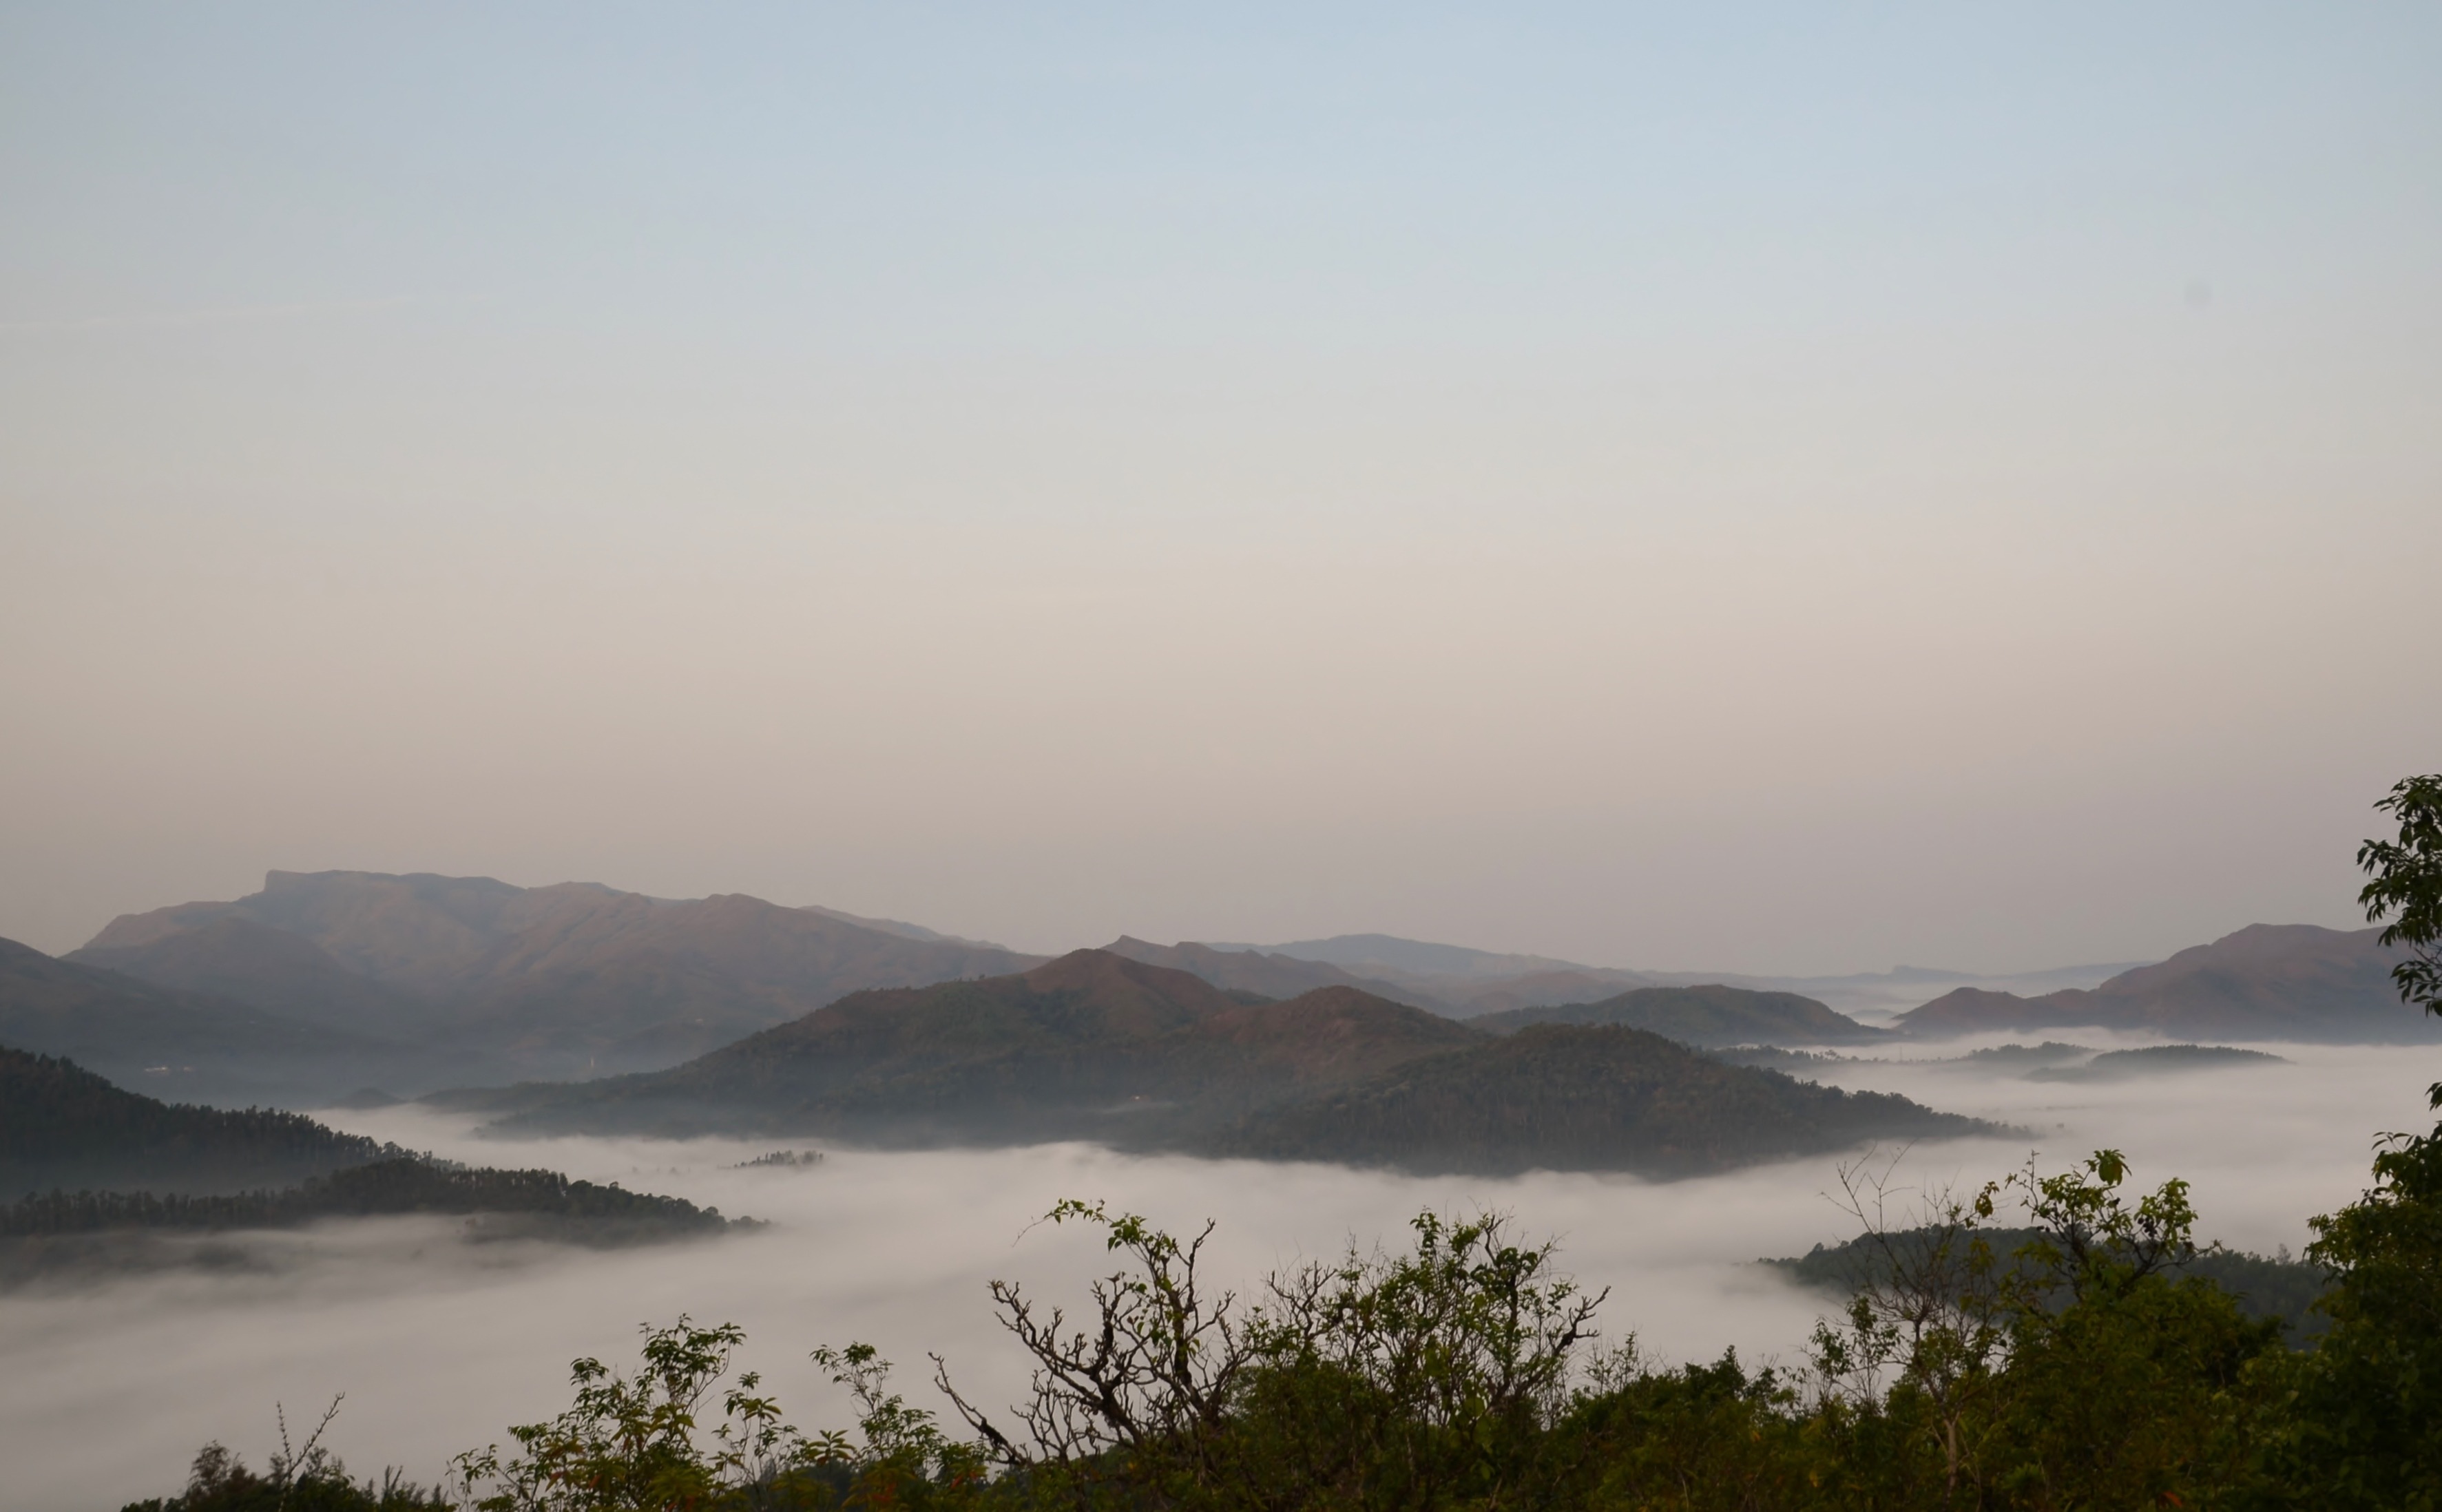
landscape, sea, coast, nature, outdoor, horizon, wilderness, mountain, cloud, sky, fog, sunrise, mist, morning, hill, lake, view, dawn, river, land, mountain range, dusk, wild, environment, evening, reflection, high, tranquil, scenic, natural, scenery, weather, haze, reservoir, cloudscape, body of water, outdoors, clouds, loch, meteorology, atmospheric phenomenon, mountainous landforms